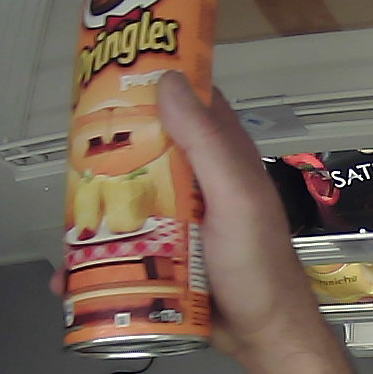
Product: pringles_paprika